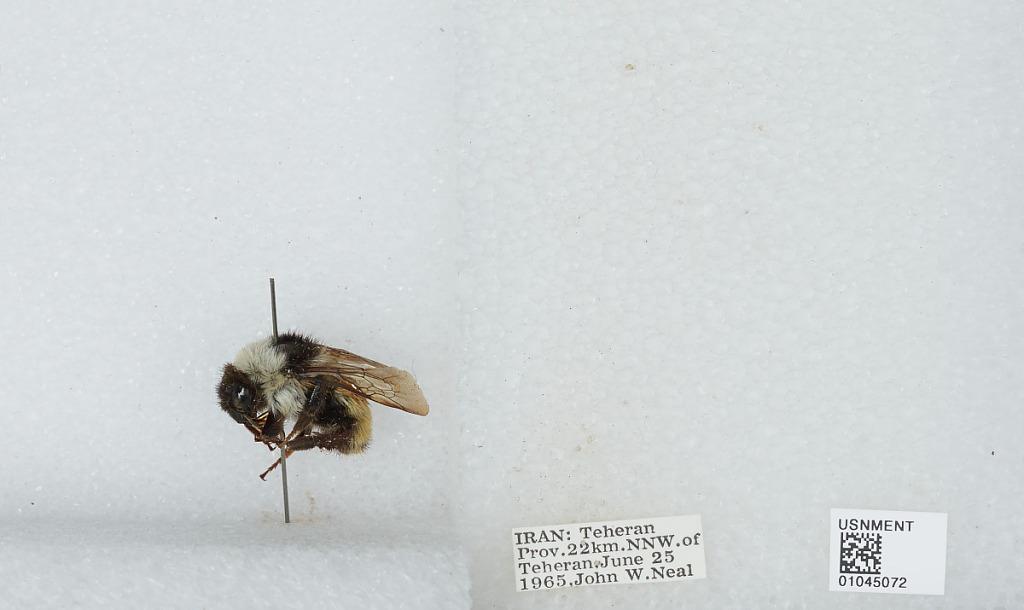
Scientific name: Bombus sp.
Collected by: J. Neal
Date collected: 1965-6-25
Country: Iran
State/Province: Tehran
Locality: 22 kilometers North Northwest of Tehran
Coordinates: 35.9638, 51.2052